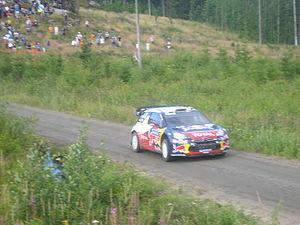
Sébastien Loeb marque l'Histoire du sport automobile au terme de la saison 2011 en devenant le premier pilote à totaliser huit titres mondiaux dans une même discipline. Au volant de la Citroën DS3 WRC, nouvelle figure de proue de la marque aux chevrons, il connaît l'une des années sportives les plus difficiles de sa carrière en raison de nombreux coups du sorts ayant affectés certaines de ses courses ainsi que du règlement régissant l'ordre de passage dans les spéciales et dont il est une nouvelle fois la principale victime. Ce dernier point sera l'une des sources de tension entre lui et son nouveau coéquipier à temps plein Sébastien Ogier, l'Alsacien supportant mal de ne pouvoir lutter à armes égales quand la réduction des cylindrées des moteurs a contribué à accentuer le phénomène du balayage. Le champion du monde prend également part à la conquête d'un septième sacre Constructeurs pour le compte de Citroën Racing et poursuit sa série de piges annuelles sur circuit dans le cadre du GT Tour. Il remporte enfin le Monza Rally Show pour sa première participation, notamment face au nonuple champion du monde de vitesse moto Valentino Rossi.